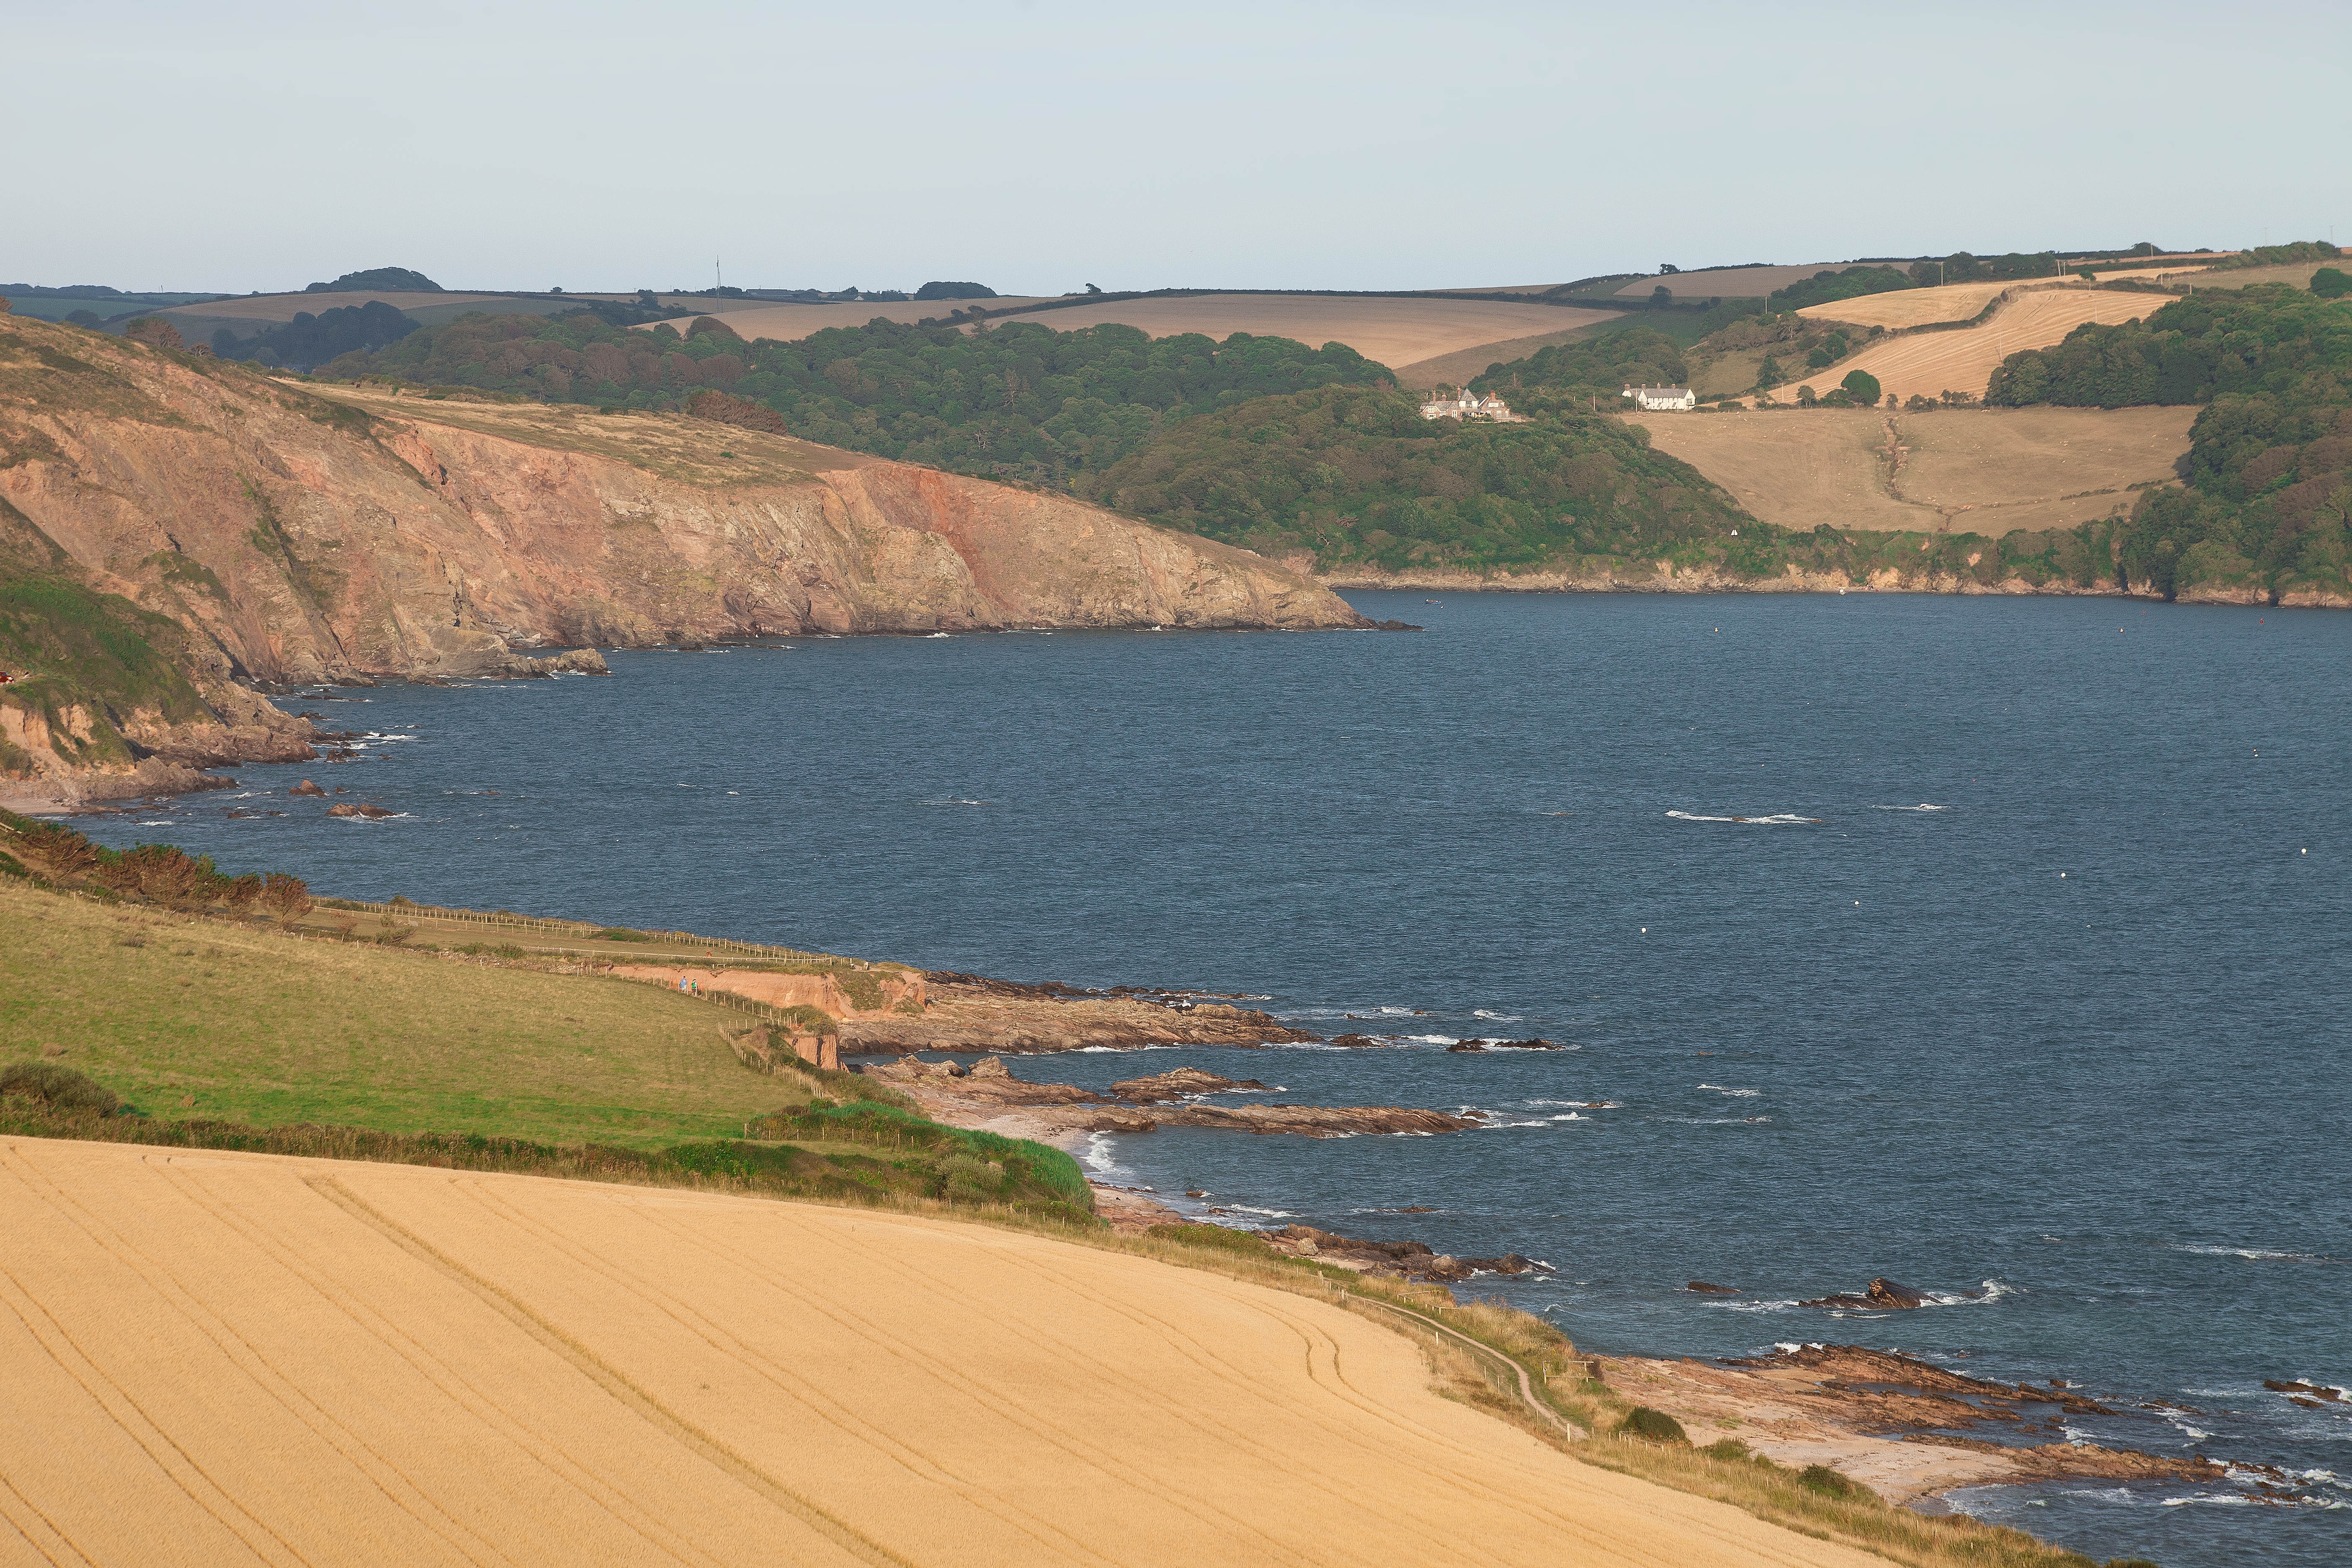
beach, landscape, sea, coast, water, forest, rock, shore, lake, cliff, evening, cove, bay, reservoir, terrain, body of water, england, cereals, loch, waters, booked, abendstimmung, cornwall, estuary, cape, landform